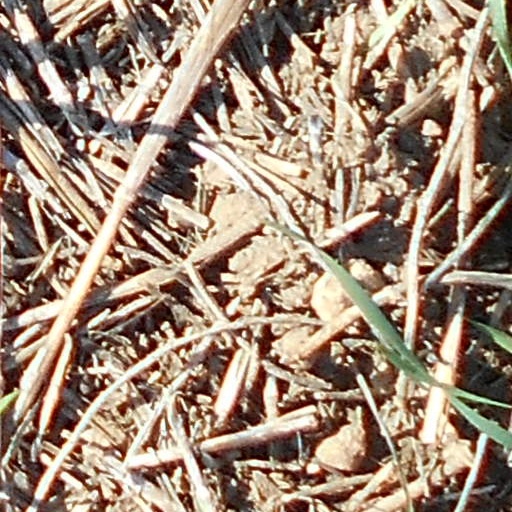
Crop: wheat